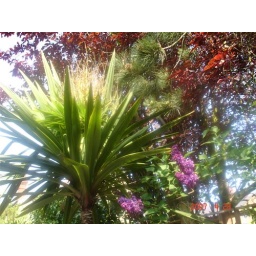
Its amazing how many different types of plants and trees there are in one spot